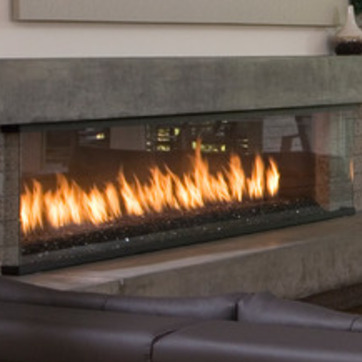
Material: other